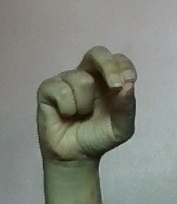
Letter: gaaf